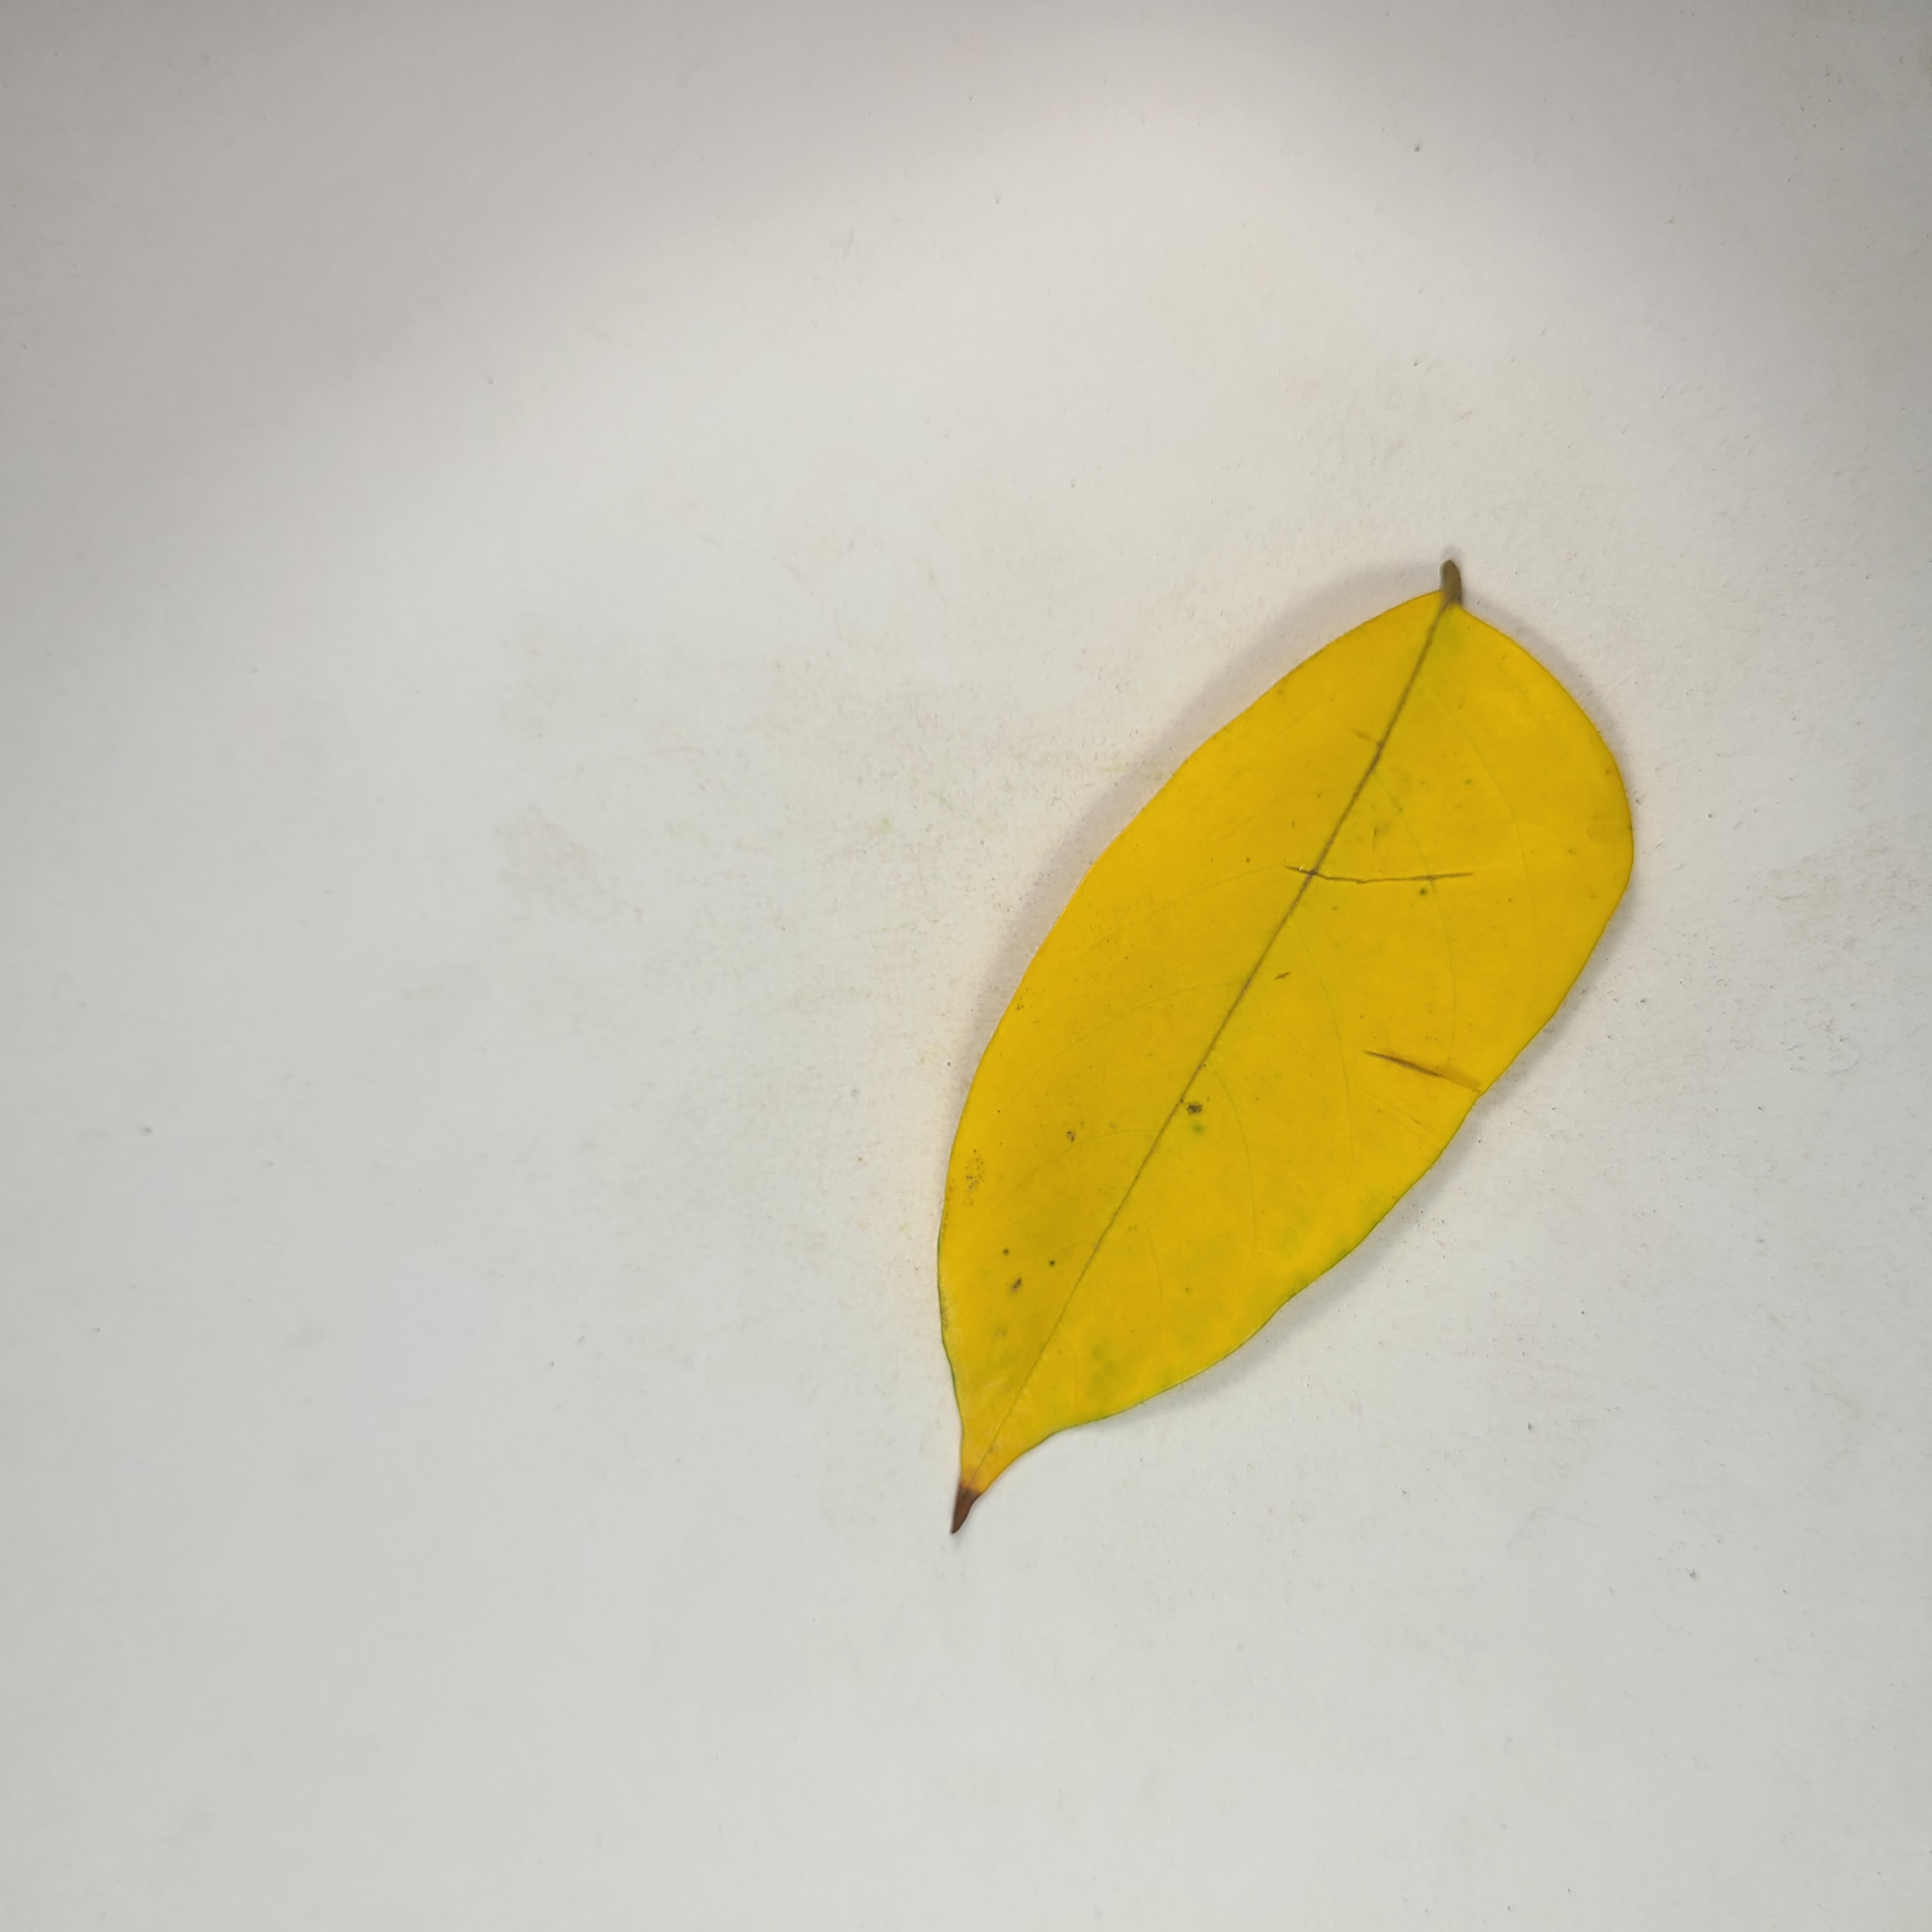
Label: Yellow Leaves